J. Harry McGregor

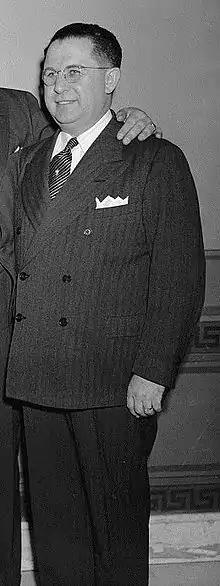
March 5, 1940, Washington, D.C.

James Harry McGregor (September 30, 1896 – October 7, 1958) was an American World War I veteran who served nine terms as a Republican member of the U.S. House of Representatives from Ohio from 1940 to 1958.